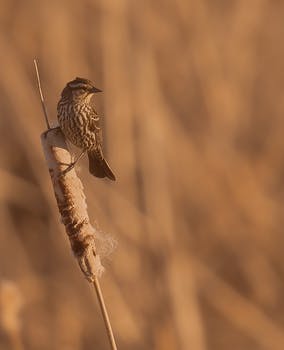
Label: No Watermark